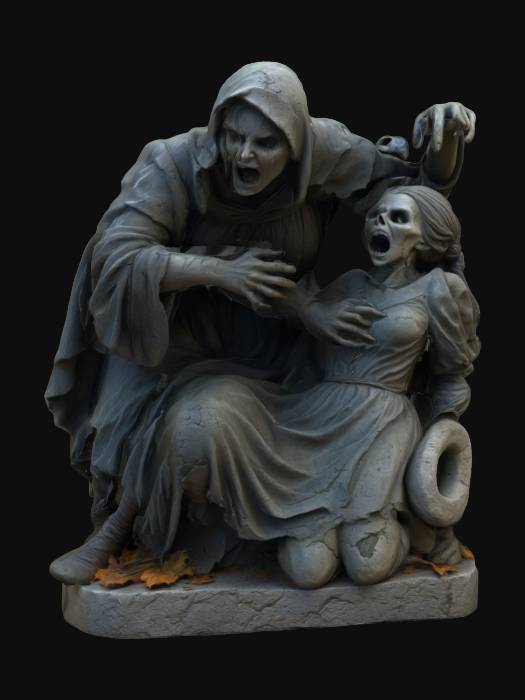
미적 점수 (1~10점): 8